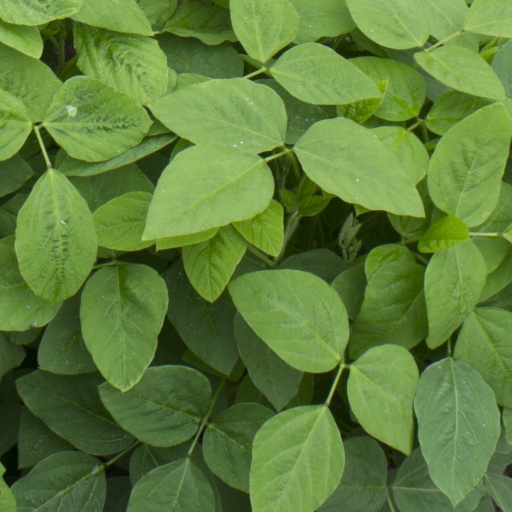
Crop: soybean